Margot Finn

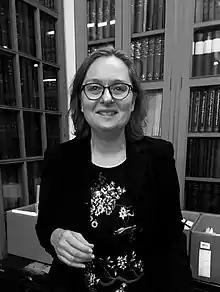
Professor Margot Finn, September 2019

Margot C. Finn is a British historian and academic who specialises in Britain and the British colonial world during the long nineteenth century. She has been Professor of Modern British History at the University College, London (UCL) since 2012. Finn was previously the President of the Royal Historical Society and a trustee of the Victoria & Albert Museum.